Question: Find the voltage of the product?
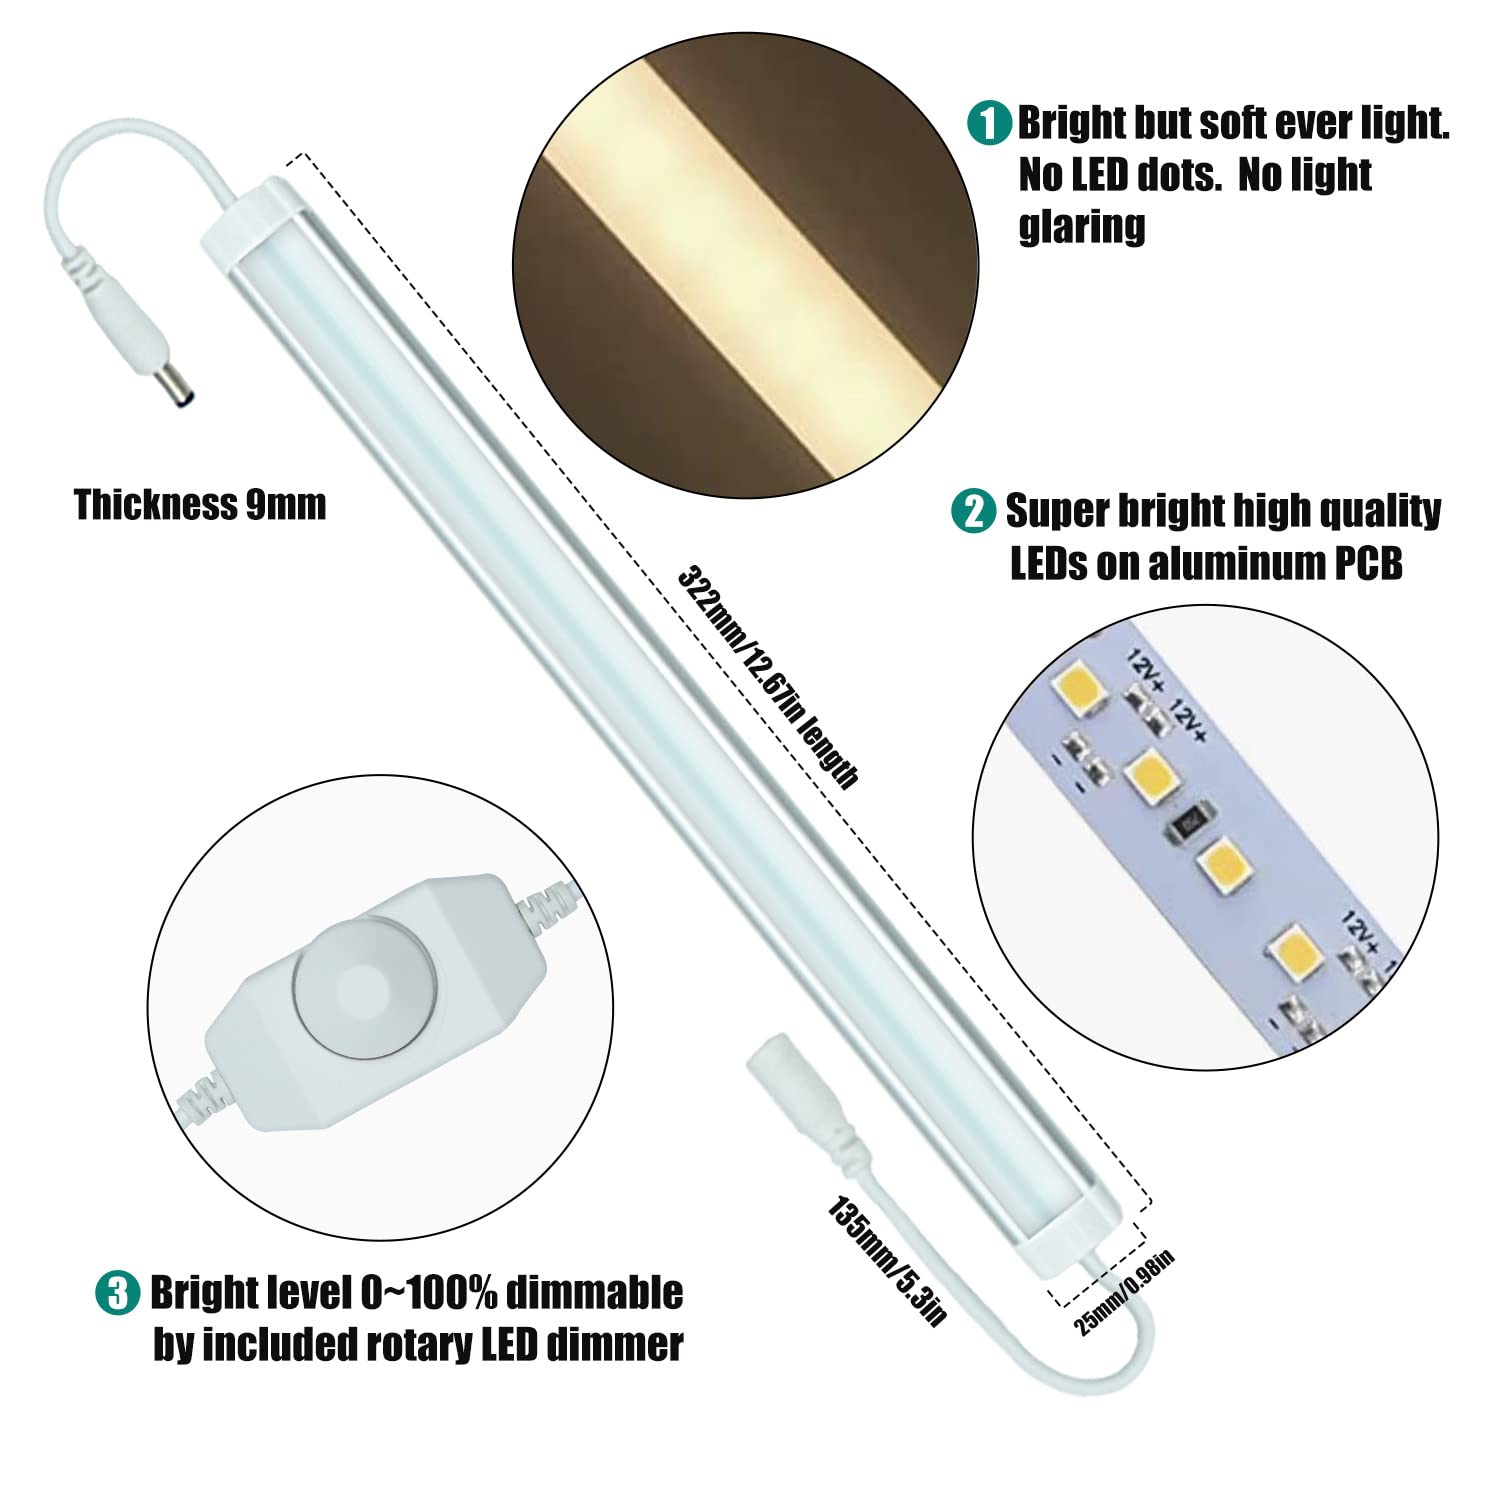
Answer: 12.0 volt